Anglet

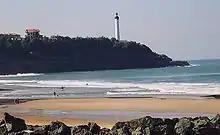
Beach on the "Chambre d’Amour" at Anglet and Biarritz lighthouse

Anglet commune is part of the urban area of Bayonne-Anglet-Biarritz (B.A.B.) located south-west of the city and part of the Basque province of Labourd. The commune is 10% covered with pine forests, including those of Pignada, Lazaretto, and Chiberta. The sandy coast starts 200 km north at the Pointe de Grave on the shore of the estuary of the Gironde and ends in Anglet. It is punctuated by numerous seawalls cutting the shore. At Anglet the outline of the public maritime domain has been updated and a coastal reserve wide has been observed since 1978. With its many bays and inlets this area is a laboratory for monitoring techniques for studying coastal erosion.